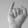
ASL letter: I